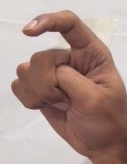
ASL sign: X